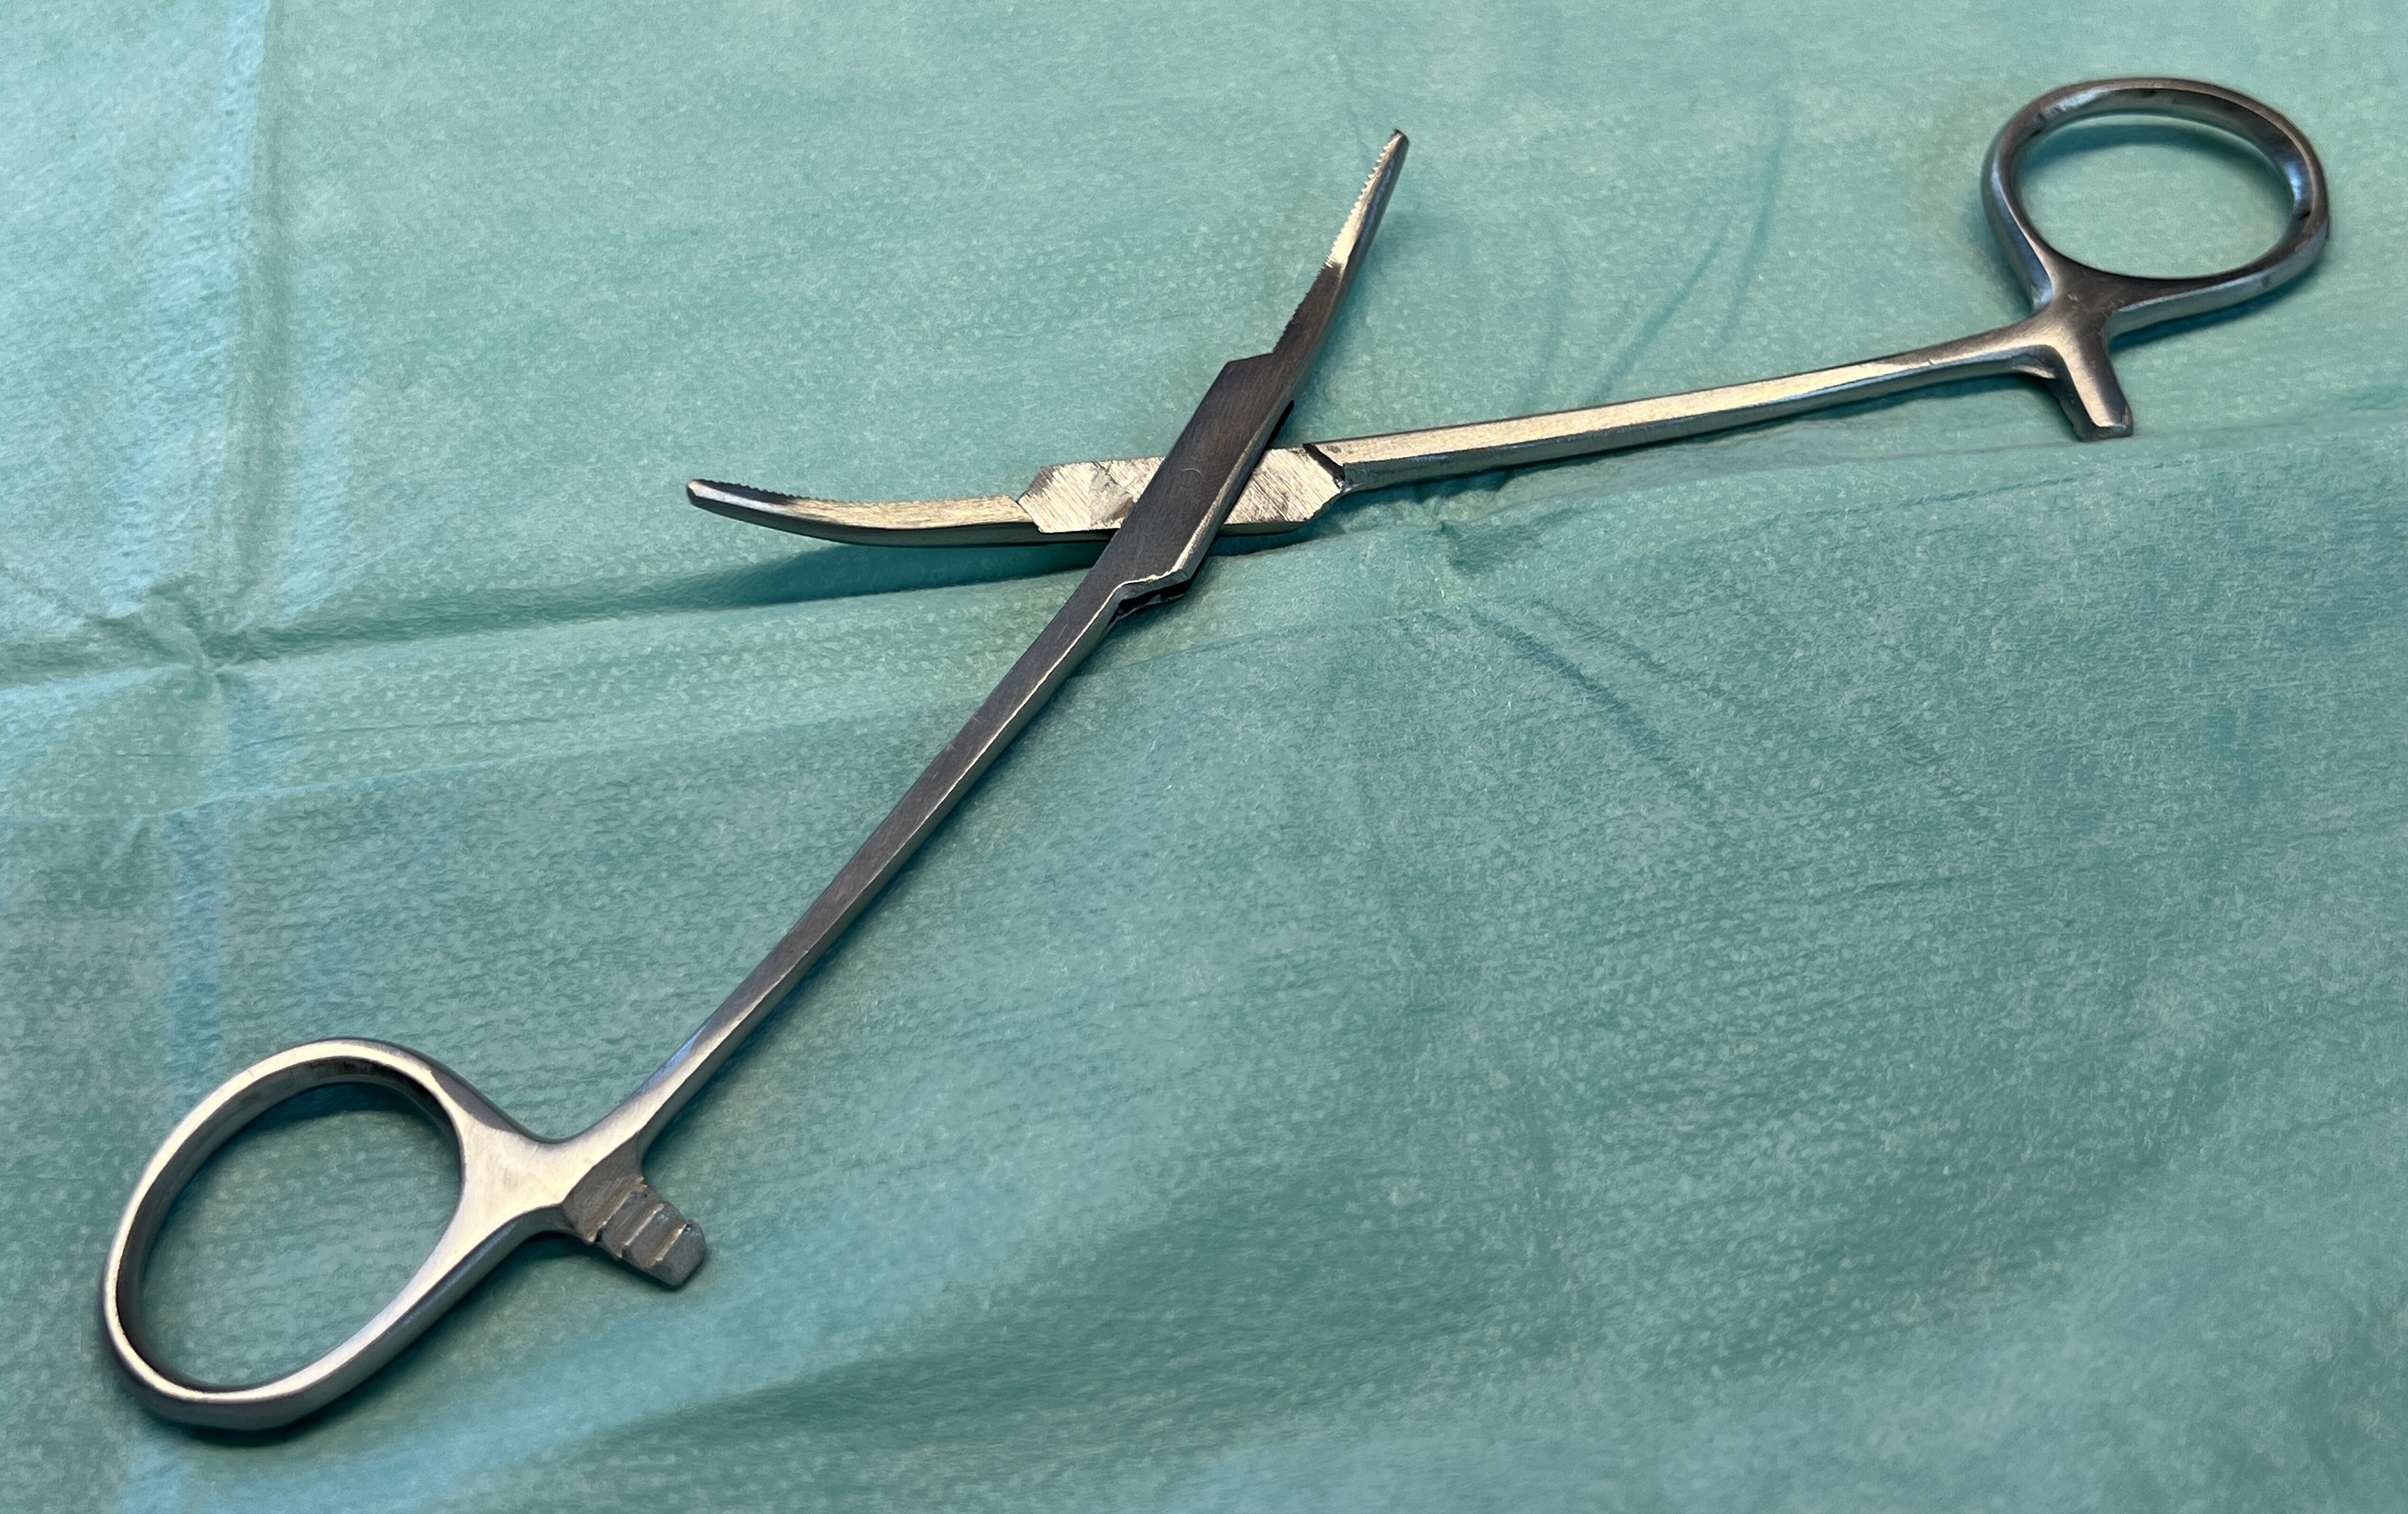
Hinged instrument state: open